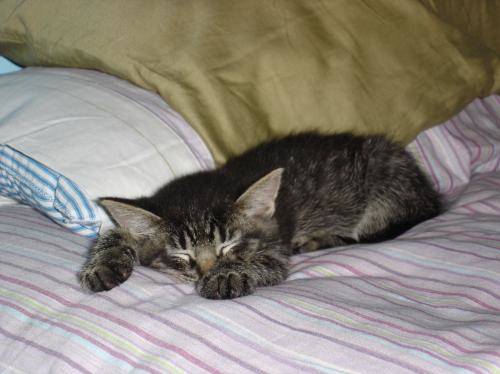
Label: cat